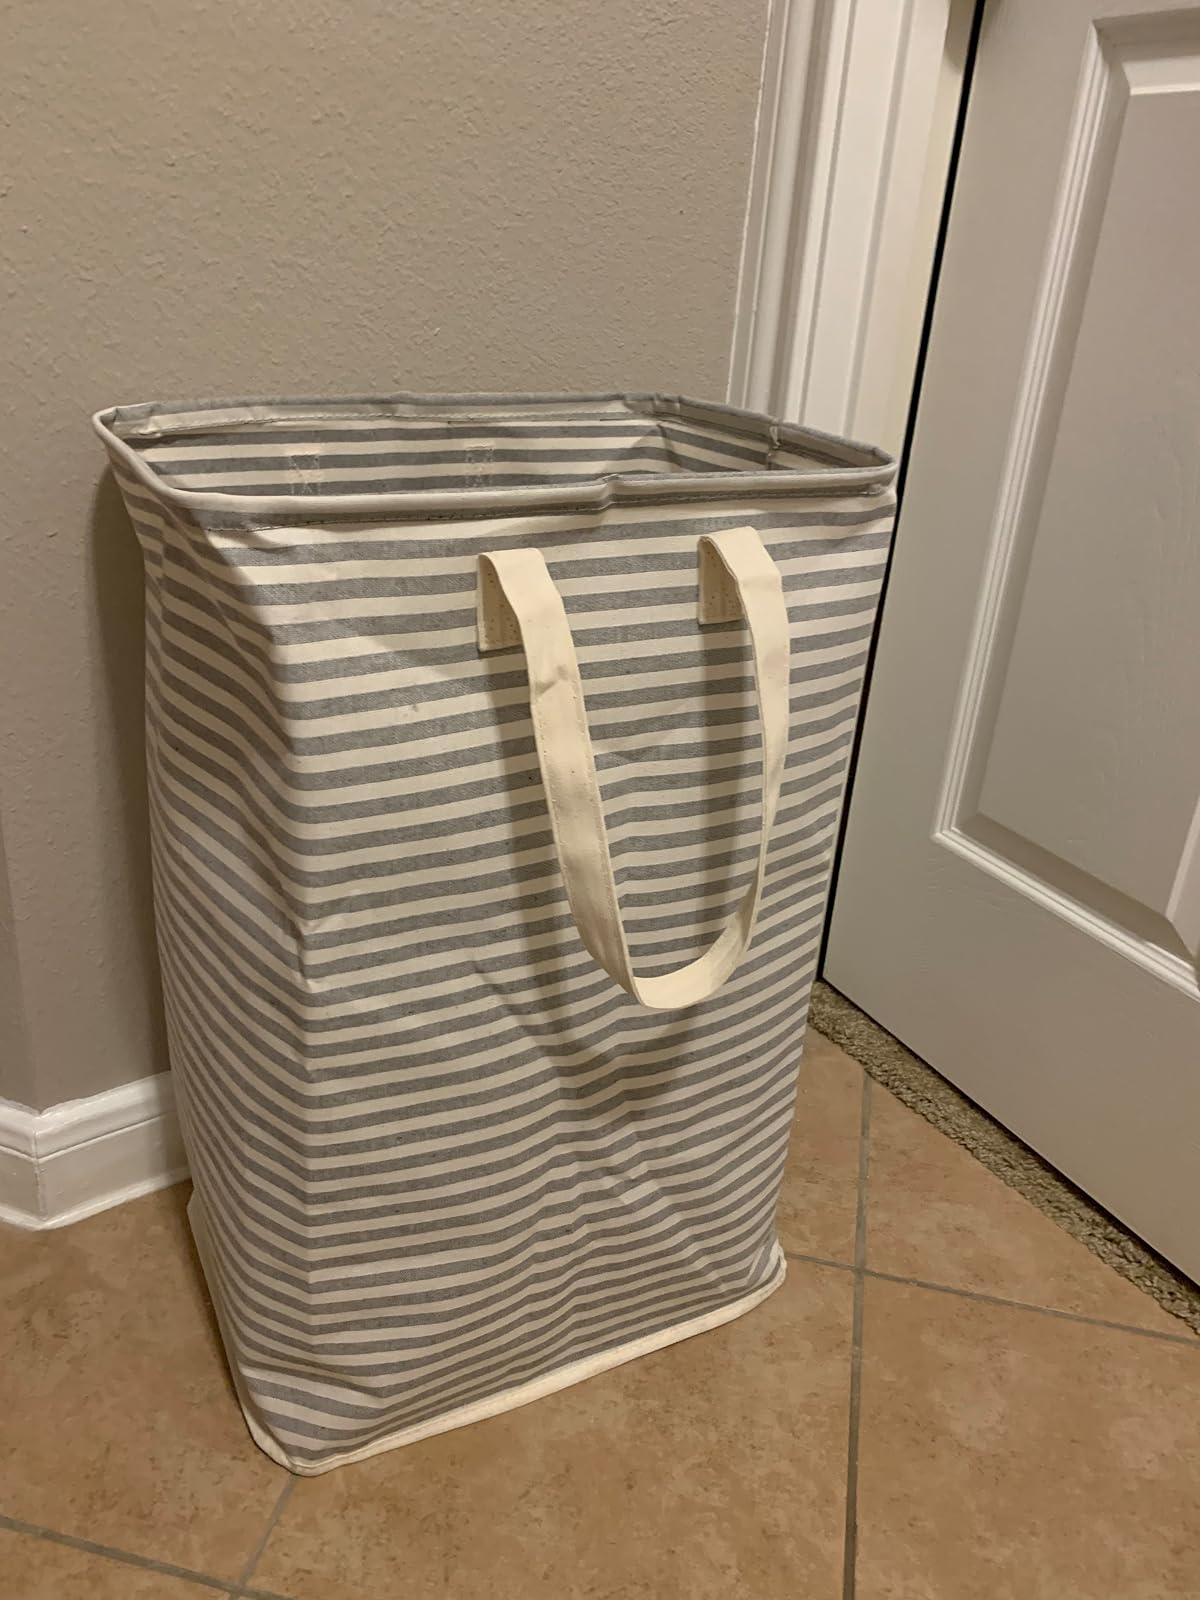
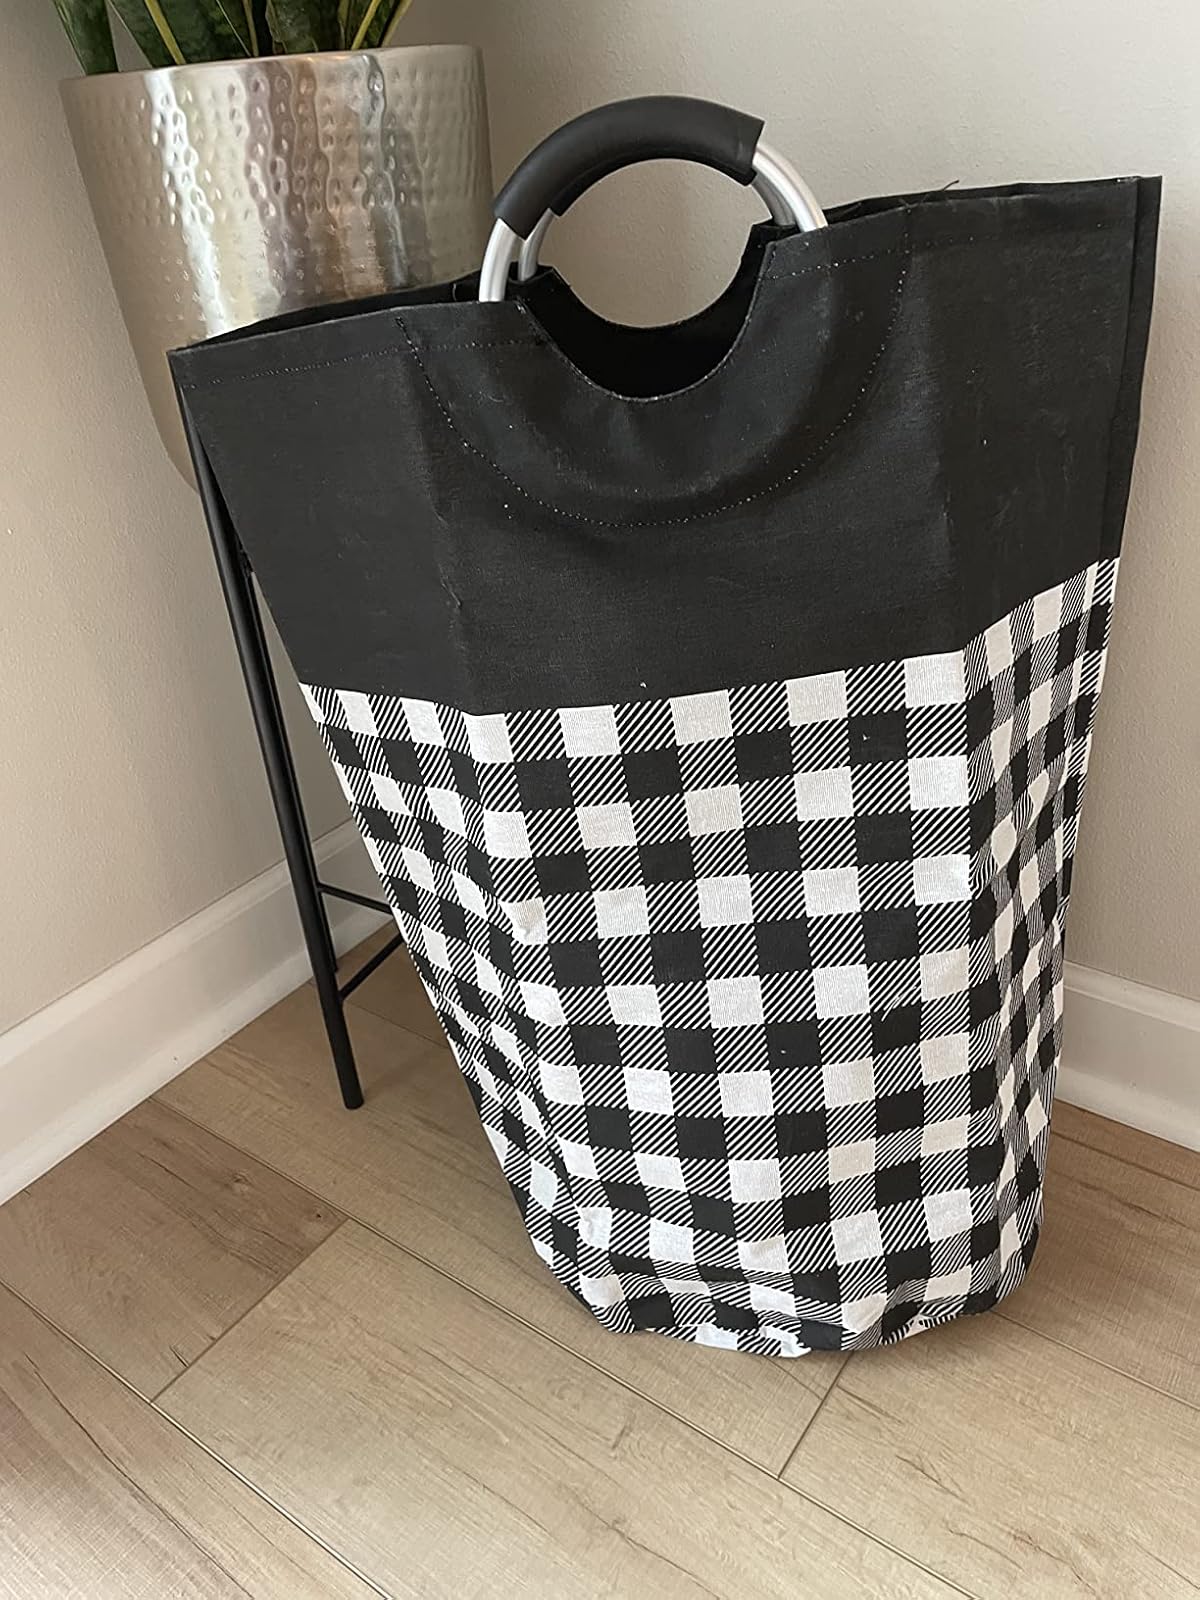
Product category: items_hamper
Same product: no